Alexis Yolou

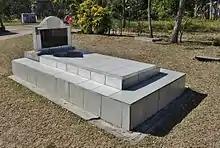
Tomb of Yolou in Tanna

Alexis Yolou (died 11 June 1980) was a New Hebridean politician. He was elected to the Representative Assembly in 1979 from the Tanna constituency, but was killed the following year as part of the civil strife on Tanna that resulted from the landslide victory of the Vanua'aku Pati.